United States Army Strategist

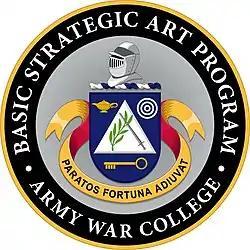
Seal of the Basic Strategic Art Program.

Although Galvin and Chilcoat believed officers could serve as both strategist and commanders, policy in the 21st century is for FA59s to not command. Moore states that “repeated strategic-level assignments provide the cornerstone of their development as strategists and set them apart from their contemporaries”. According to Moore, Galvin’s “vision for how strategists should be developed is largely realized in the Army’s current model”.